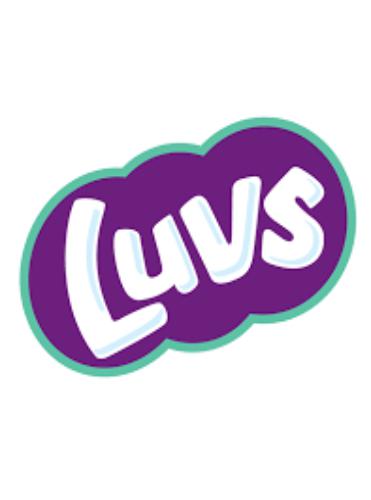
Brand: luvs
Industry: Necessities